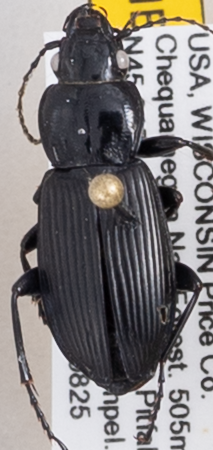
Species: Pterostichus melanarius melanarius
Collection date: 2020-08-25
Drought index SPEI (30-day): -0.528
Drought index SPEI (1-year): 2.09
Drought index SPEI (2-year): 2.09